Bosnia and Herzegovina convertible mark

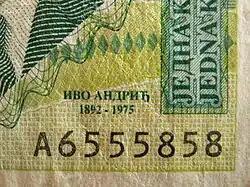
Detail on KM 1 banknote for Republika Srpska with misspelled name of Ivo Andrić written in Cyrillic as "ИВО АНДРИЂ / IVO ANDRIĐ" instead of "ИВО АНДРИЋ / IVO ANDRIĆ"

Officially, only one banknote has not been released in circulation because of a mistake, even though other banknotes with mistakes had been issued.